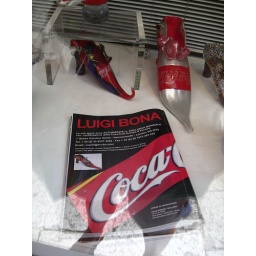
This how they recycle glass coke bottle in Venice